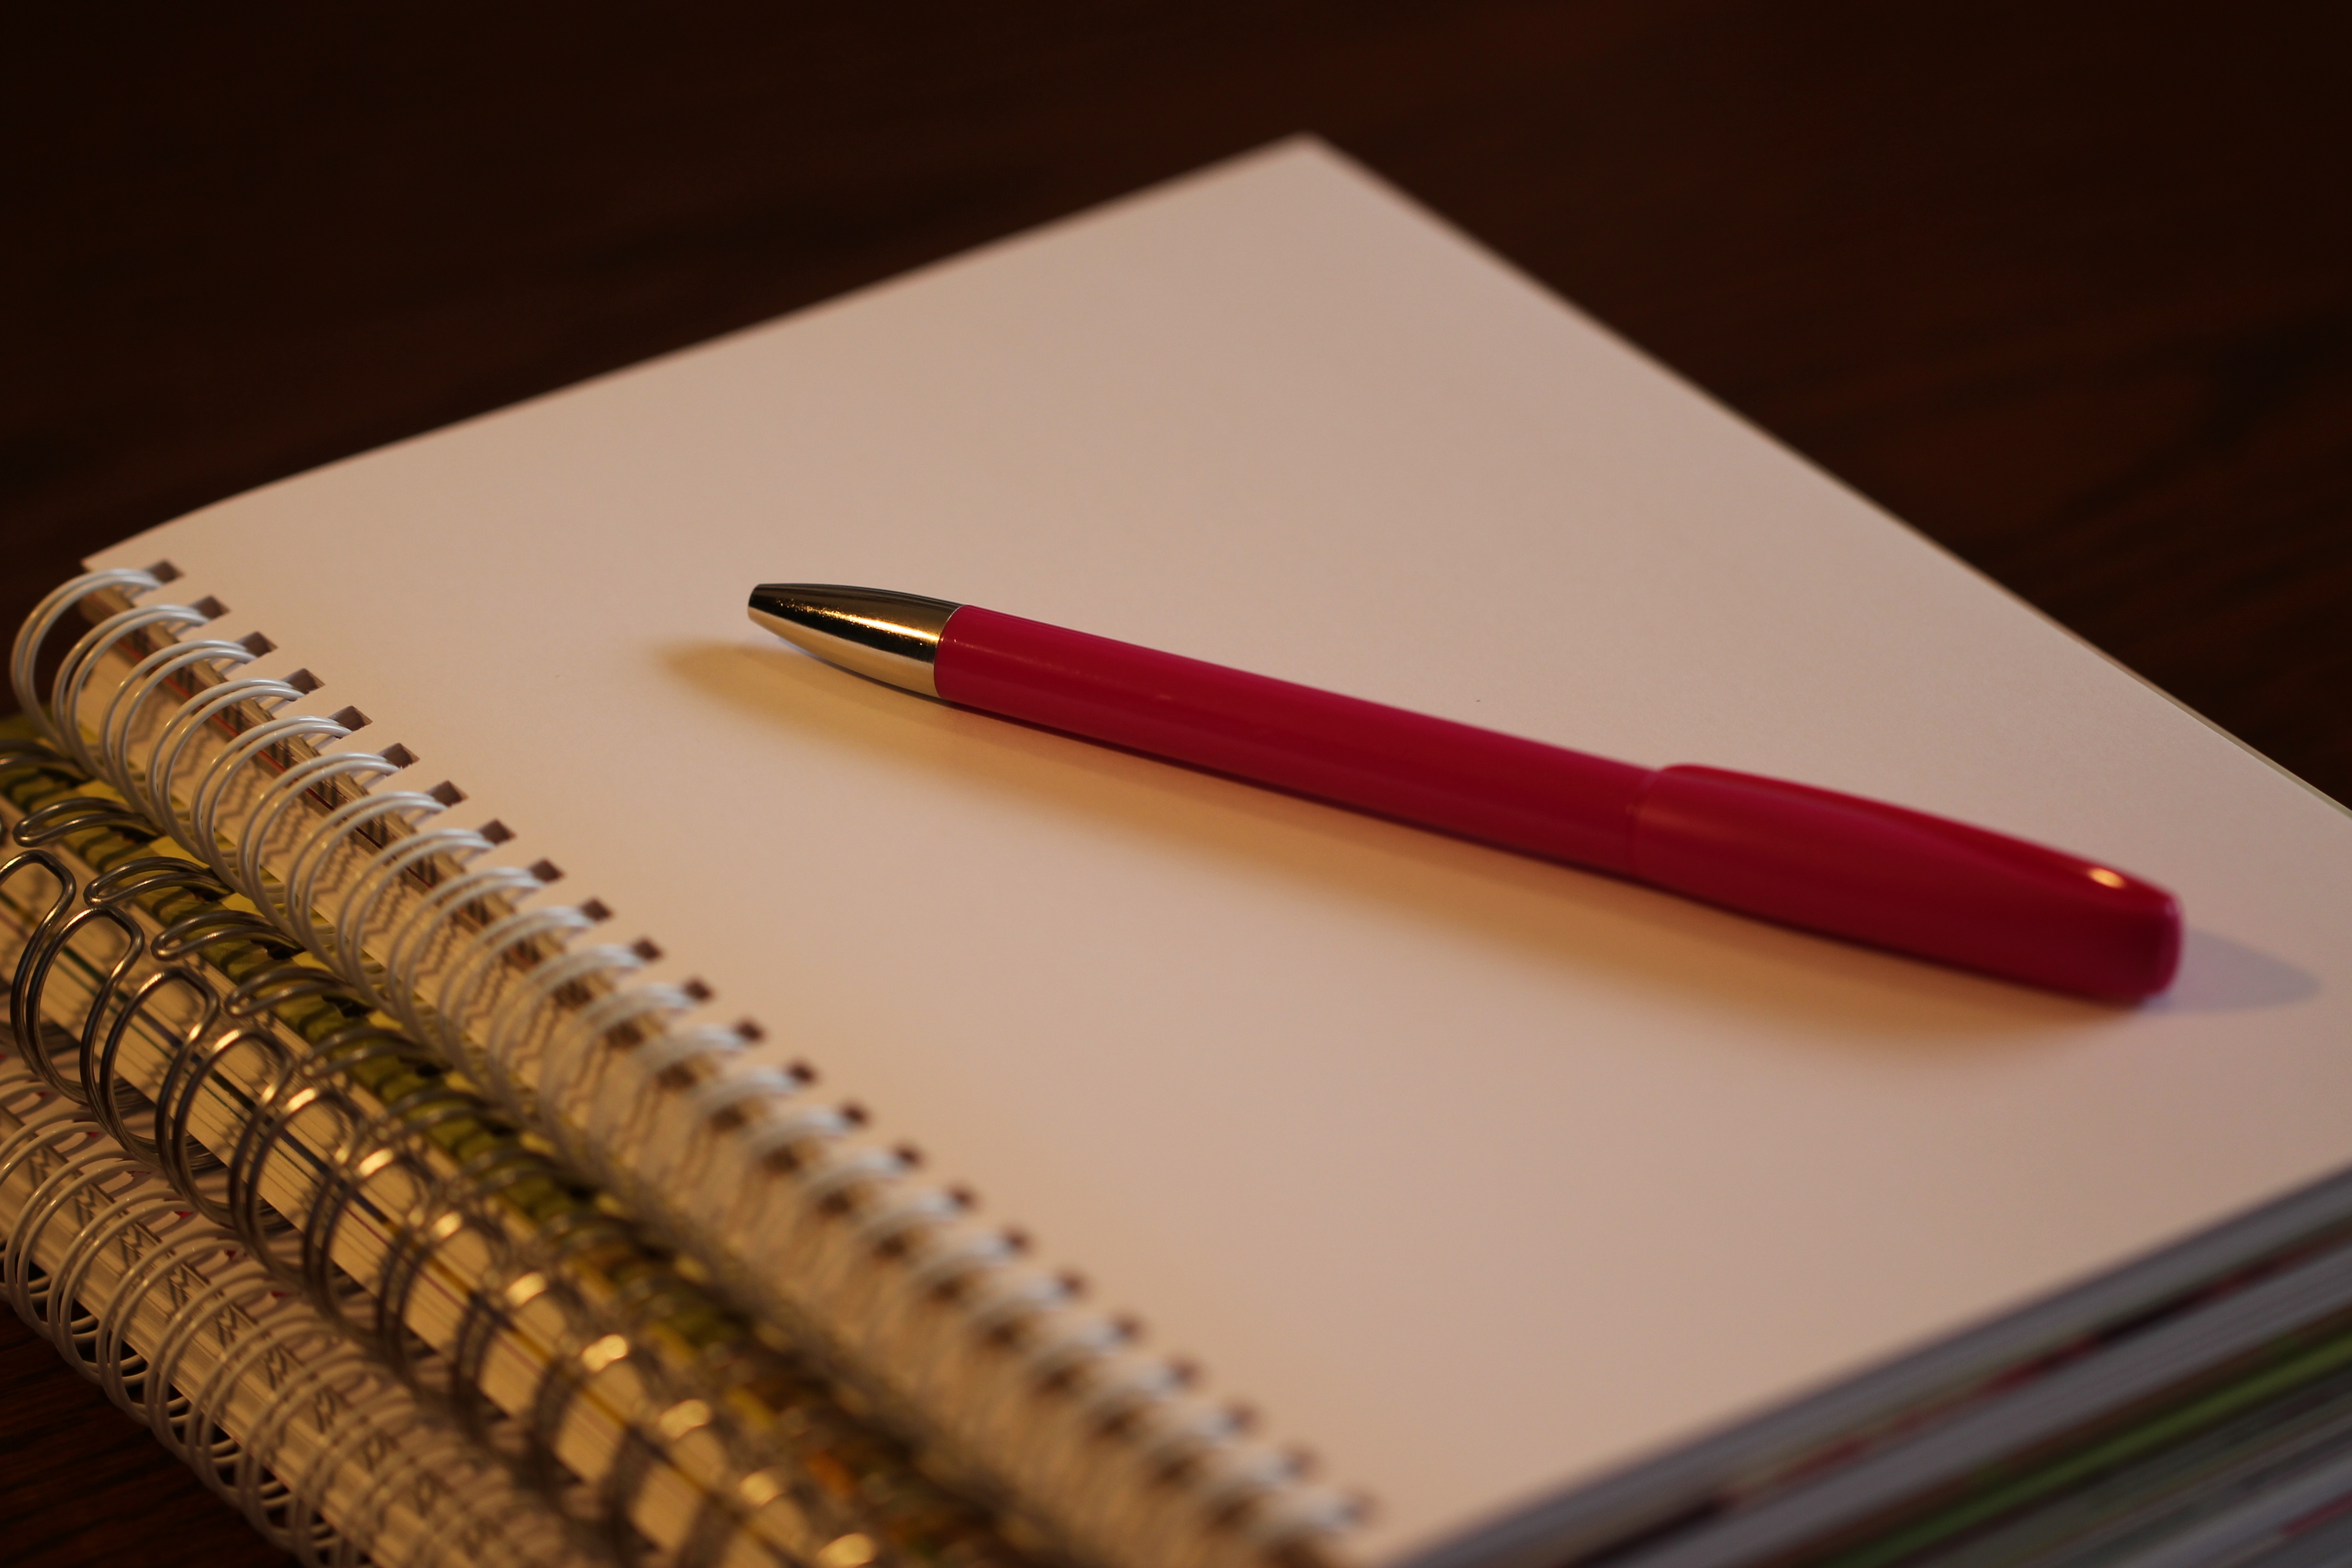
notebook, writing, pencil, pen, red, office, communication, empty, business, writer, paper, block, blank, message, document